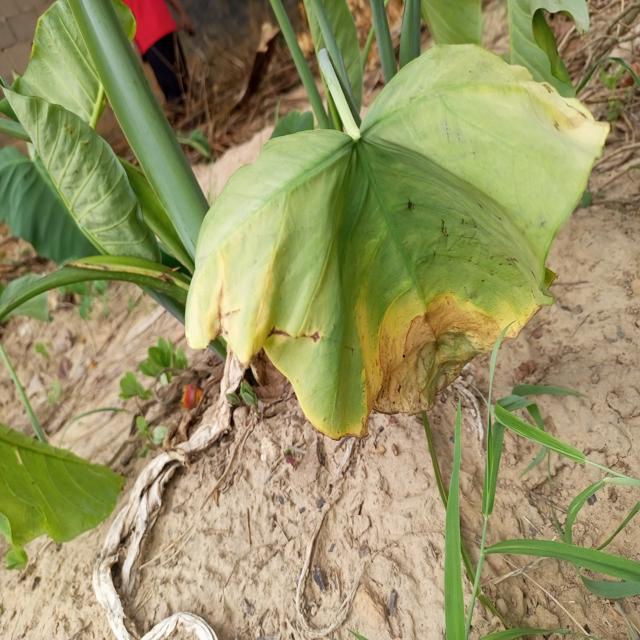
Label: Late_Blight